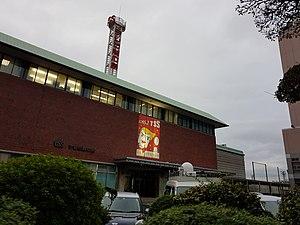
TSS-TV Co., Ltd., nommée Shinhiroshima Telecasting Co., Ltd. jusqu'en 2008, est une chaîne de télévision desservant la préfecture de Hiroshima et l'est de la préfecture de Yamaguchi, affiliée à Fuji News Network et Fuji Network System.